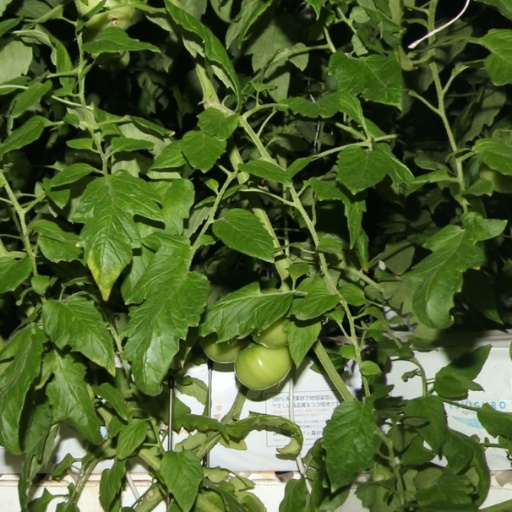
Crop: tomato